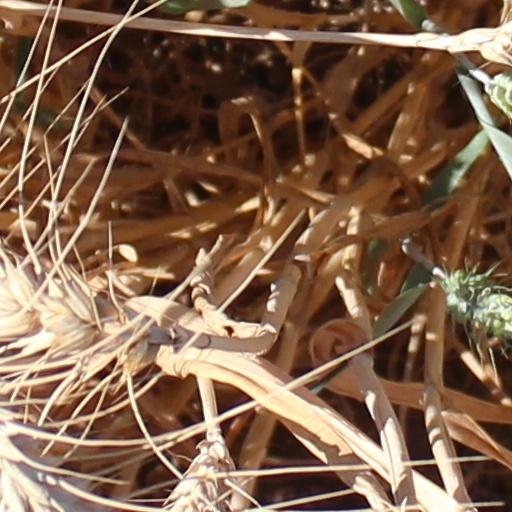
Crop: wheat